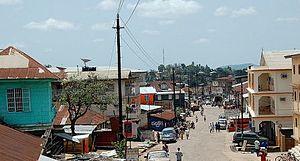
Bo est le chef-lieu de la province du Sud en Sierra Leone. Il s'agit de la deuxième ville du pays en population après la capitale Freetown avec une population estimée à plus de 350 000 habitants.